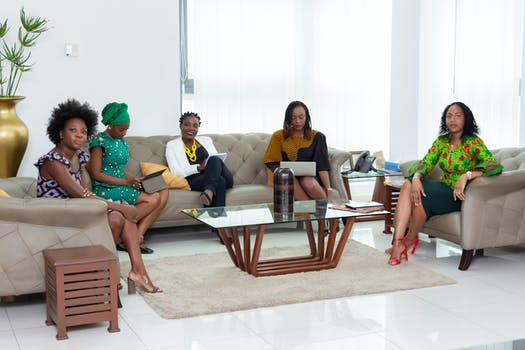
Label: No Watermark